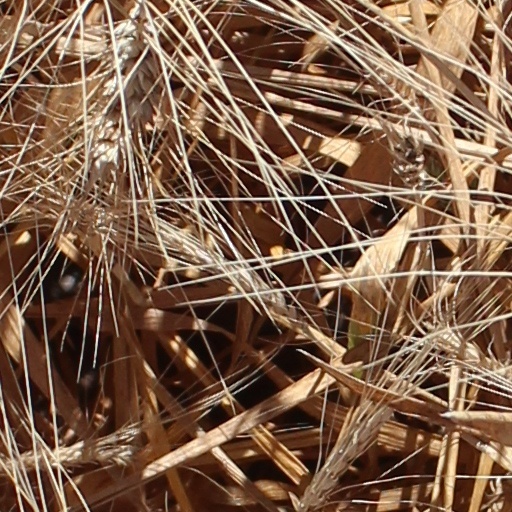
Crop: wheat